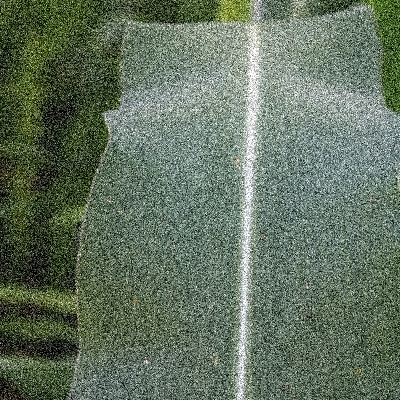
Label: Corn_(Maize)___Leaf_Spot